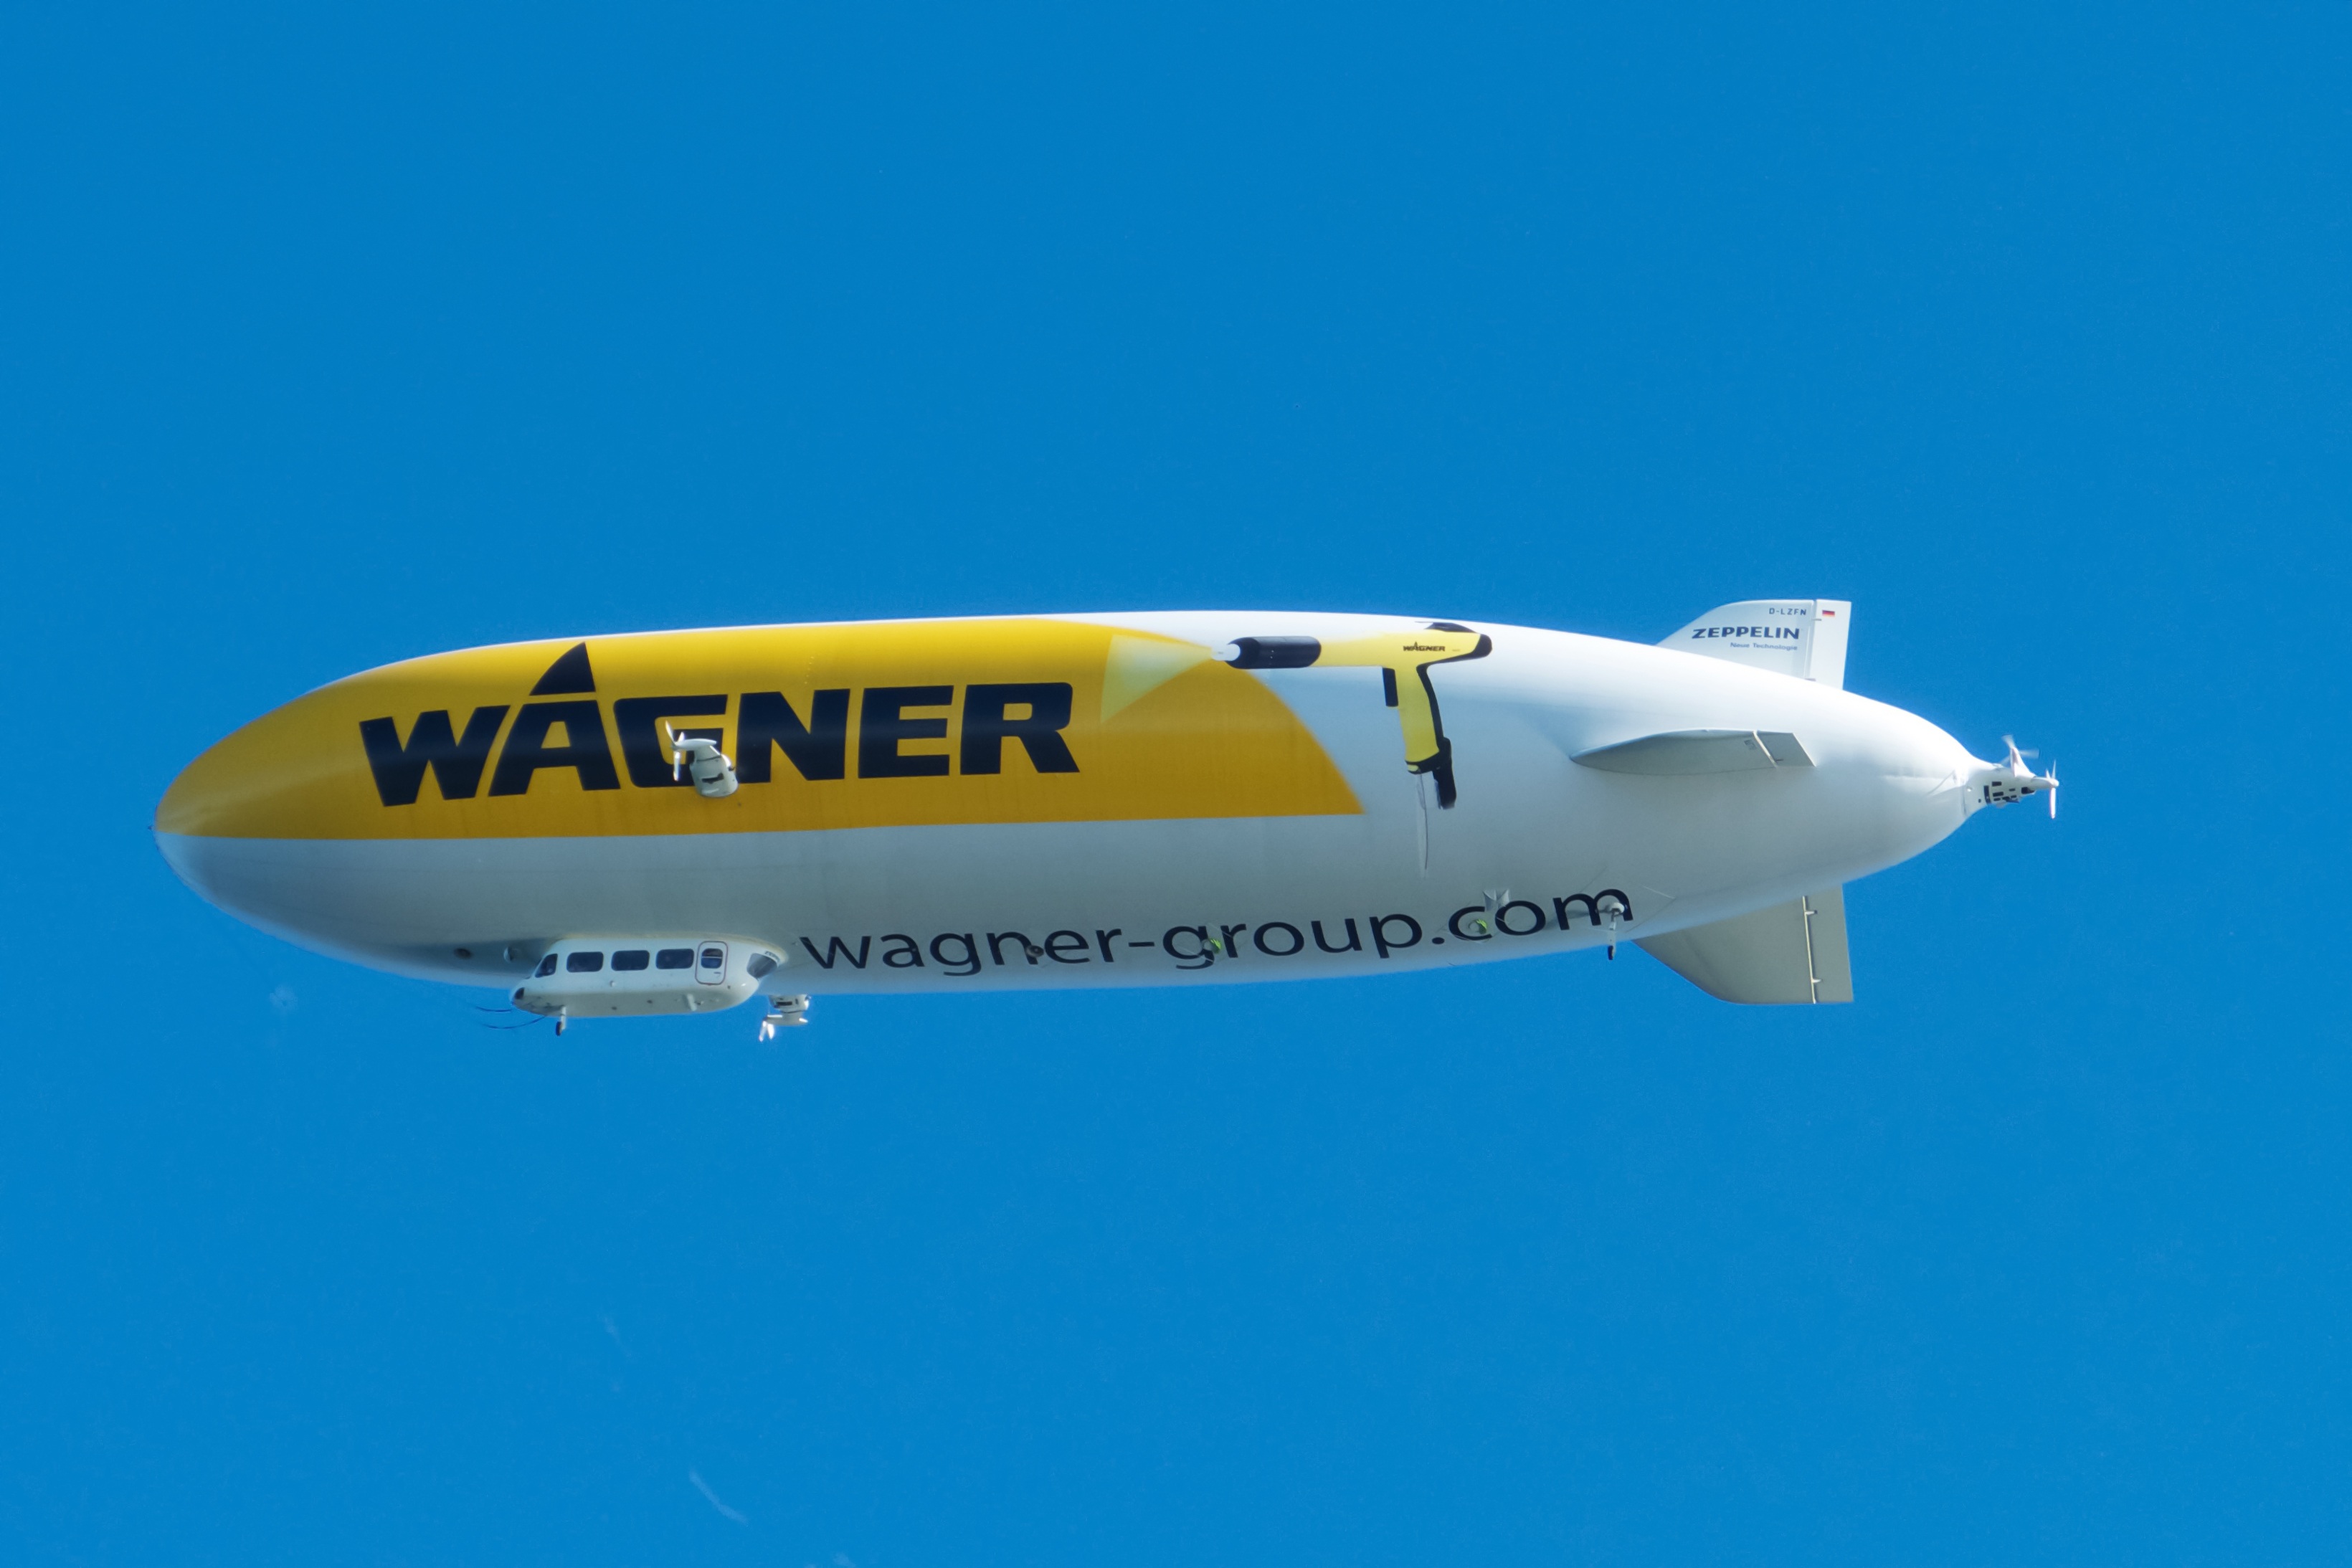
wing, fly, airplane, aircraft, vehicle, airline, aviation, airliner, airship, helium, blimp, zeppelin, hydrogen, boeing 777, rigid airship, lifting gas, air travel, atmosphere of earth, wide body aircraft